Yngwe Elstak

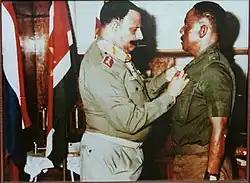
Yngwe Elstak (left) with Fred Ormskerk

Yngwe Elstak (1927–2010) was a Surinamese military officer. He was the first commander of the Surinamese Armed Forces, from November 25, 1975, until February 25, 1980.